No. 511 Squadron RAF

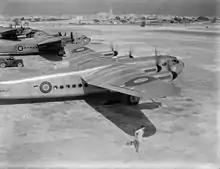
A 511 Sqn York CI on its way to the Far East at Luqa, Malta, 3 August 1945.

Formed on 14 October 1942, No. 511 Squadron was formed from No. 1425 Flight at RAF Lyneham. The squadron continued the work of the Flight operating regular transport schedules to Gibraltar using the Consolidated Liberators. To extend the route from Gibraltar to Malta the squadron also operated the Armstrong Whitworth Albemarle. As the Second World War progressed, no. 511 Squadron expanded its long-range transport role and it was the first squadron to operate the Avro York transport (A transport based on the Avro Lancaster). At first the Liberators and Yorks were operated as separate Flights, but the Liberator Flight became 246 Squadron in 1944. The squadron continued to fly trooping flights, particularly between the United Kingdom and India until the squadron was disbanded on 7 October 1946.